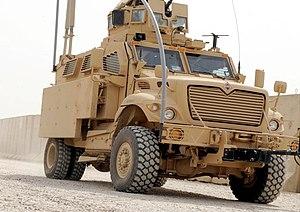
Un MRAP, pour Mine Resistant Ambush Protected, est une famille de véhicules blindés conçus pour résister aux EEI, pour Engins Explosifs Improvisés, et aux embuscades.